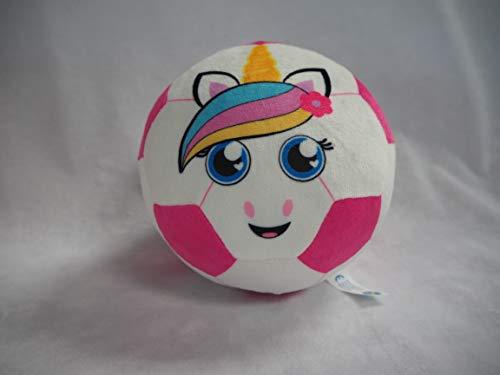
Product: Move2Play Talkin' Unicorn Soccer Ball for Girls Ages 2,3,4
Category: Toys & Games | Stuffed Animals & Plush Toys | Plush Interactive Toys
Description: Pink Unicorn Soccer Ball.
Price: $24.99
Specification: ProductDimensions:6x6x6inches|ItemWeight:1pounds|ShippingWeight:1pounds(Viewshippingratesandpolicies)|ASIN:B082M9FFF5|Manufacturerrecommendedage:12monthsandup|Batteries:3AAAbatteriesrequired.(included)